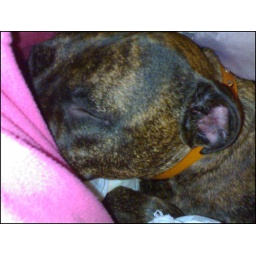
My little man sleeping in my bed snuggled in a pink blanket... *melts* ^___^